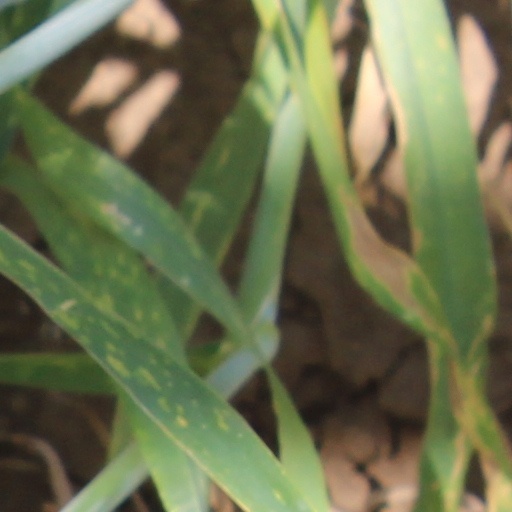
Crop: wheat